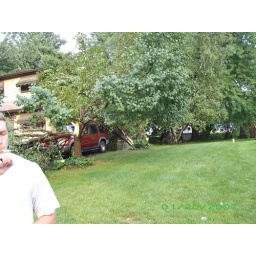
tree one street over